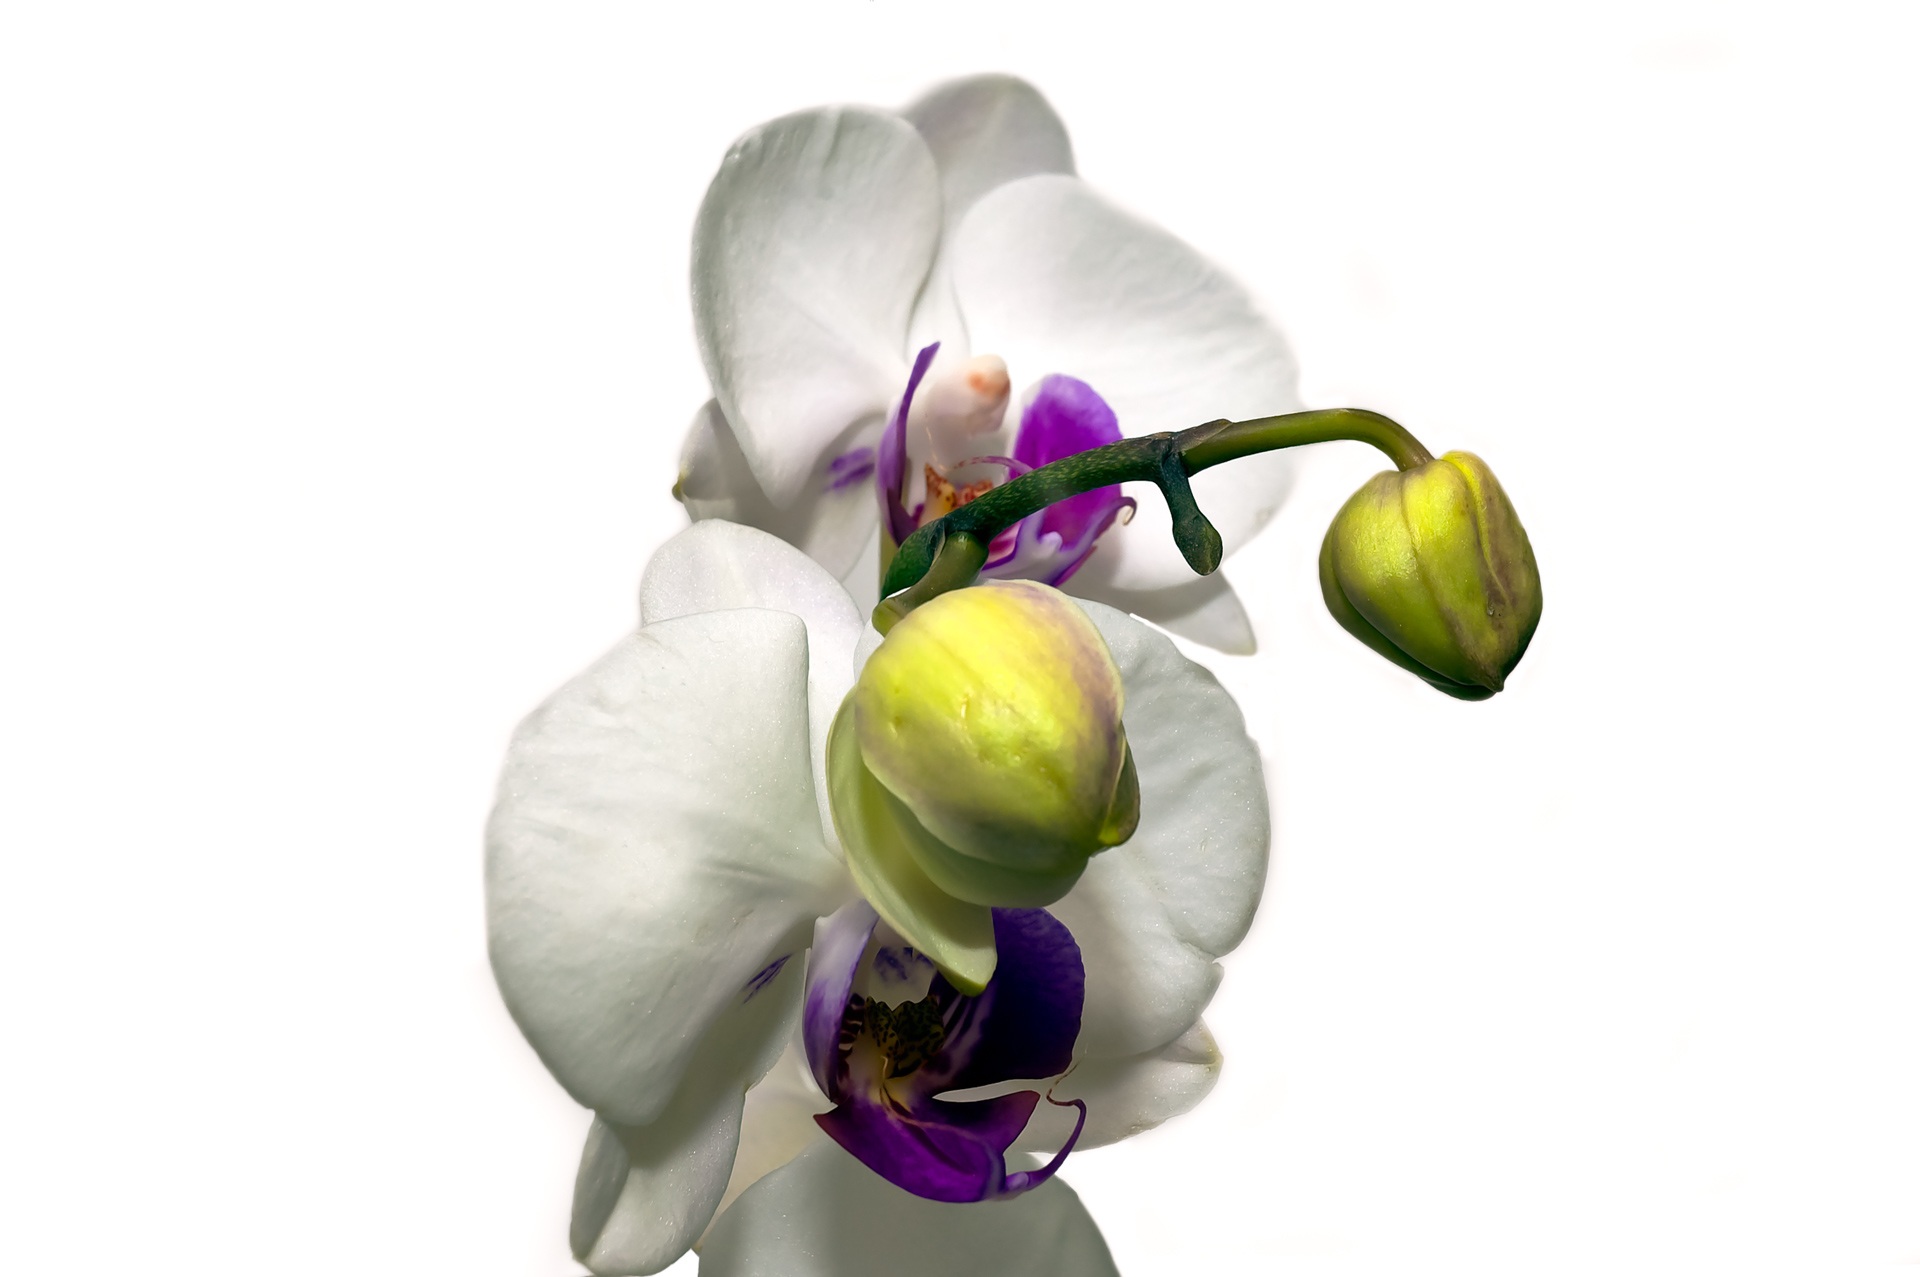
blossom, plant, flower, petal, bloom, orchid, organ, exotic, flowering plant, flower bouquet, cut flowers, tropical orchid, land plant, moth orchid